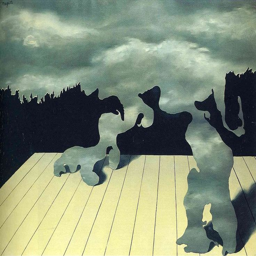
the muscles of painting artist